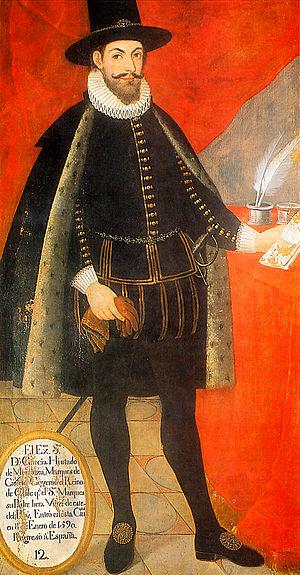
La province de Mendoza est une province de l'Argentine située à l'ouest du pays. Elle est limitrophe de la province de San Juan au nord, de San Luis à l'est, de La Pampa et Neuquén au sud et du Chili à l'ouest. Elle est typiquement une province andine. Avec les provinces de San Juan et de San Luis, la province de Mendoza fait partie de la région de Cuyo.
García Hurtado de Mendoza y Manrique, IVᵉ marquis de Cañete, né à Cuenca le 21 juillet 1535 et mort à Madrid le 4 février 1609, est un militaire espagnol, qui est devenu gouverneur du Chili et VIIIᵉ vice-roi du Pérou.
Capitainerie générale du Chili